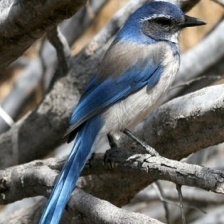
Species: CHARA DE COLLAR
Scientific name: CYANOLYCA ARMILLATA